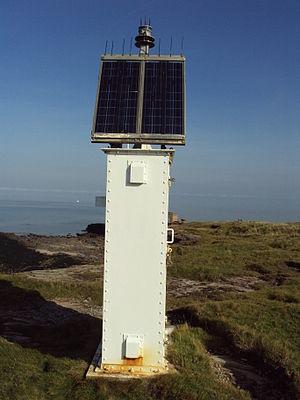
Le phare de Hilbre Island est un phare situé sur Hilbre Island une île sur la côte nord-ouest de la péninsule de Wirral, dans l'estuaire de la rivière Dee, dans le comté de Merseyside en Angleterre.